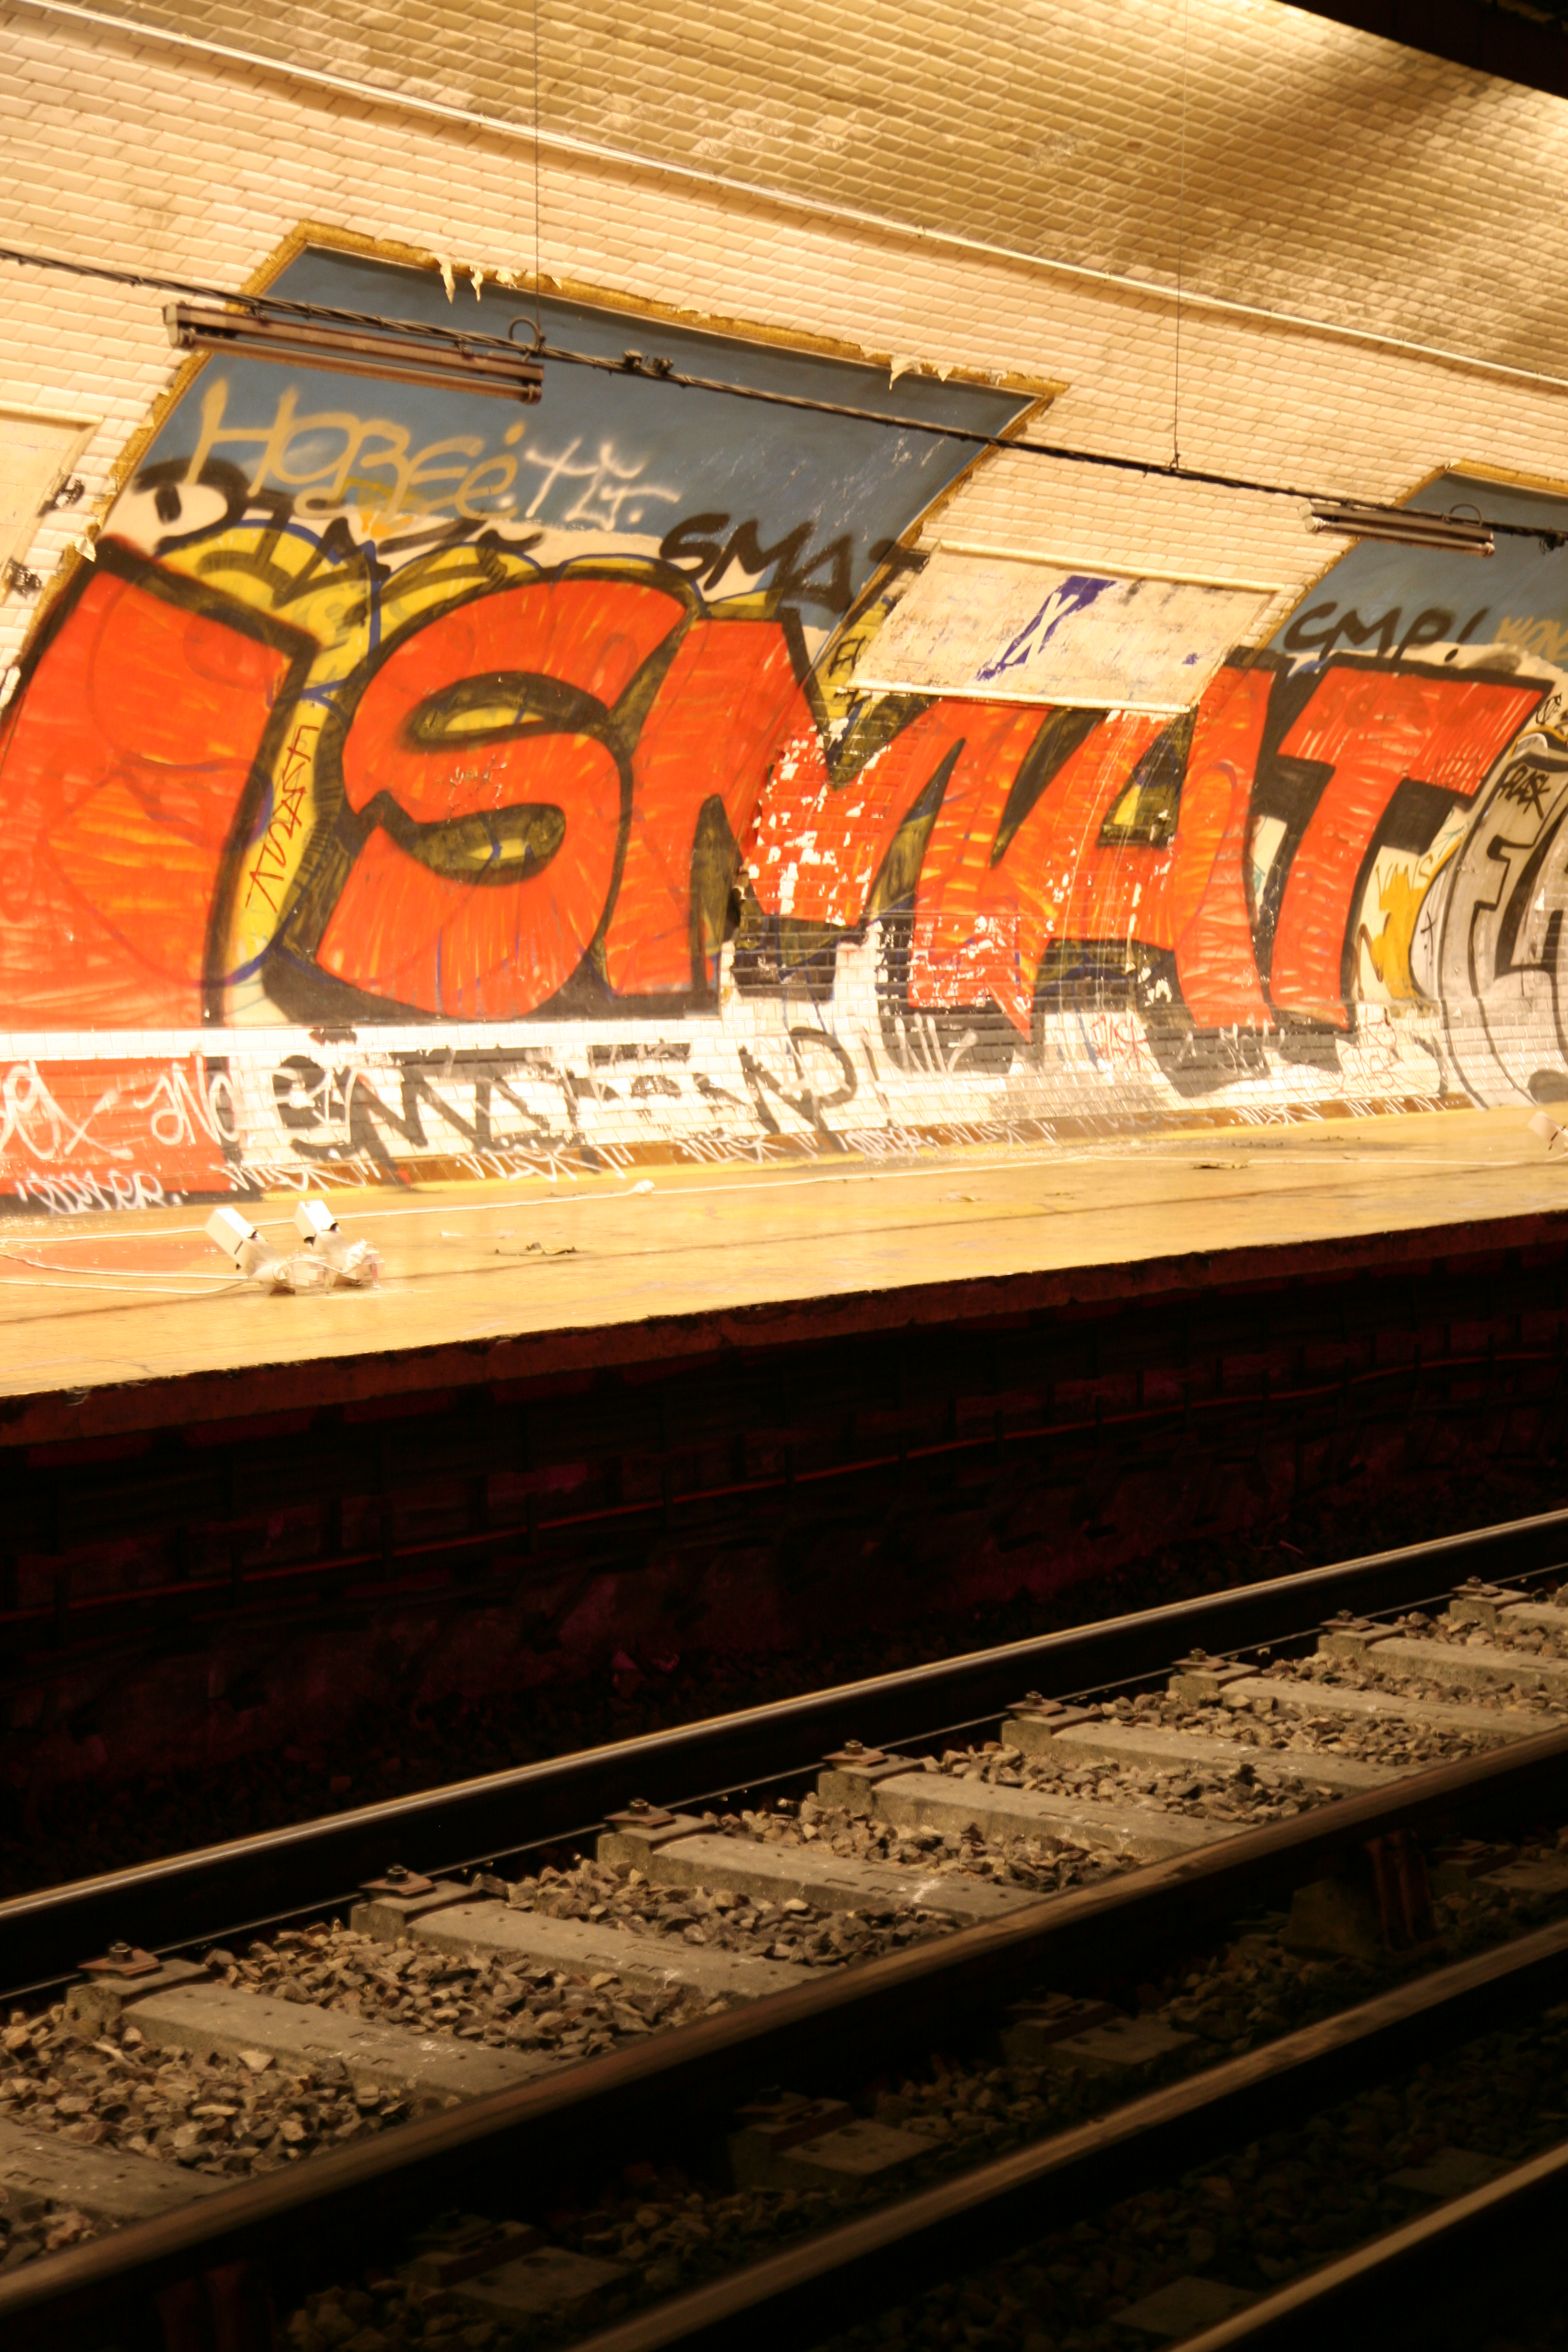
wood, track, paris, metro, transport, vehicle, platform, graffiti, art, tag, bnf, hell, installation, x, ratp, enfer, croixrouge, calbum, laurentungerer, biblioth quenationaledefrance